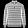
Label: Pullover